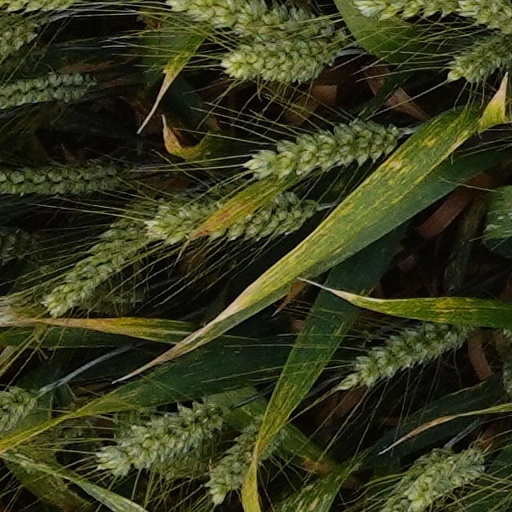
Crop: wheat